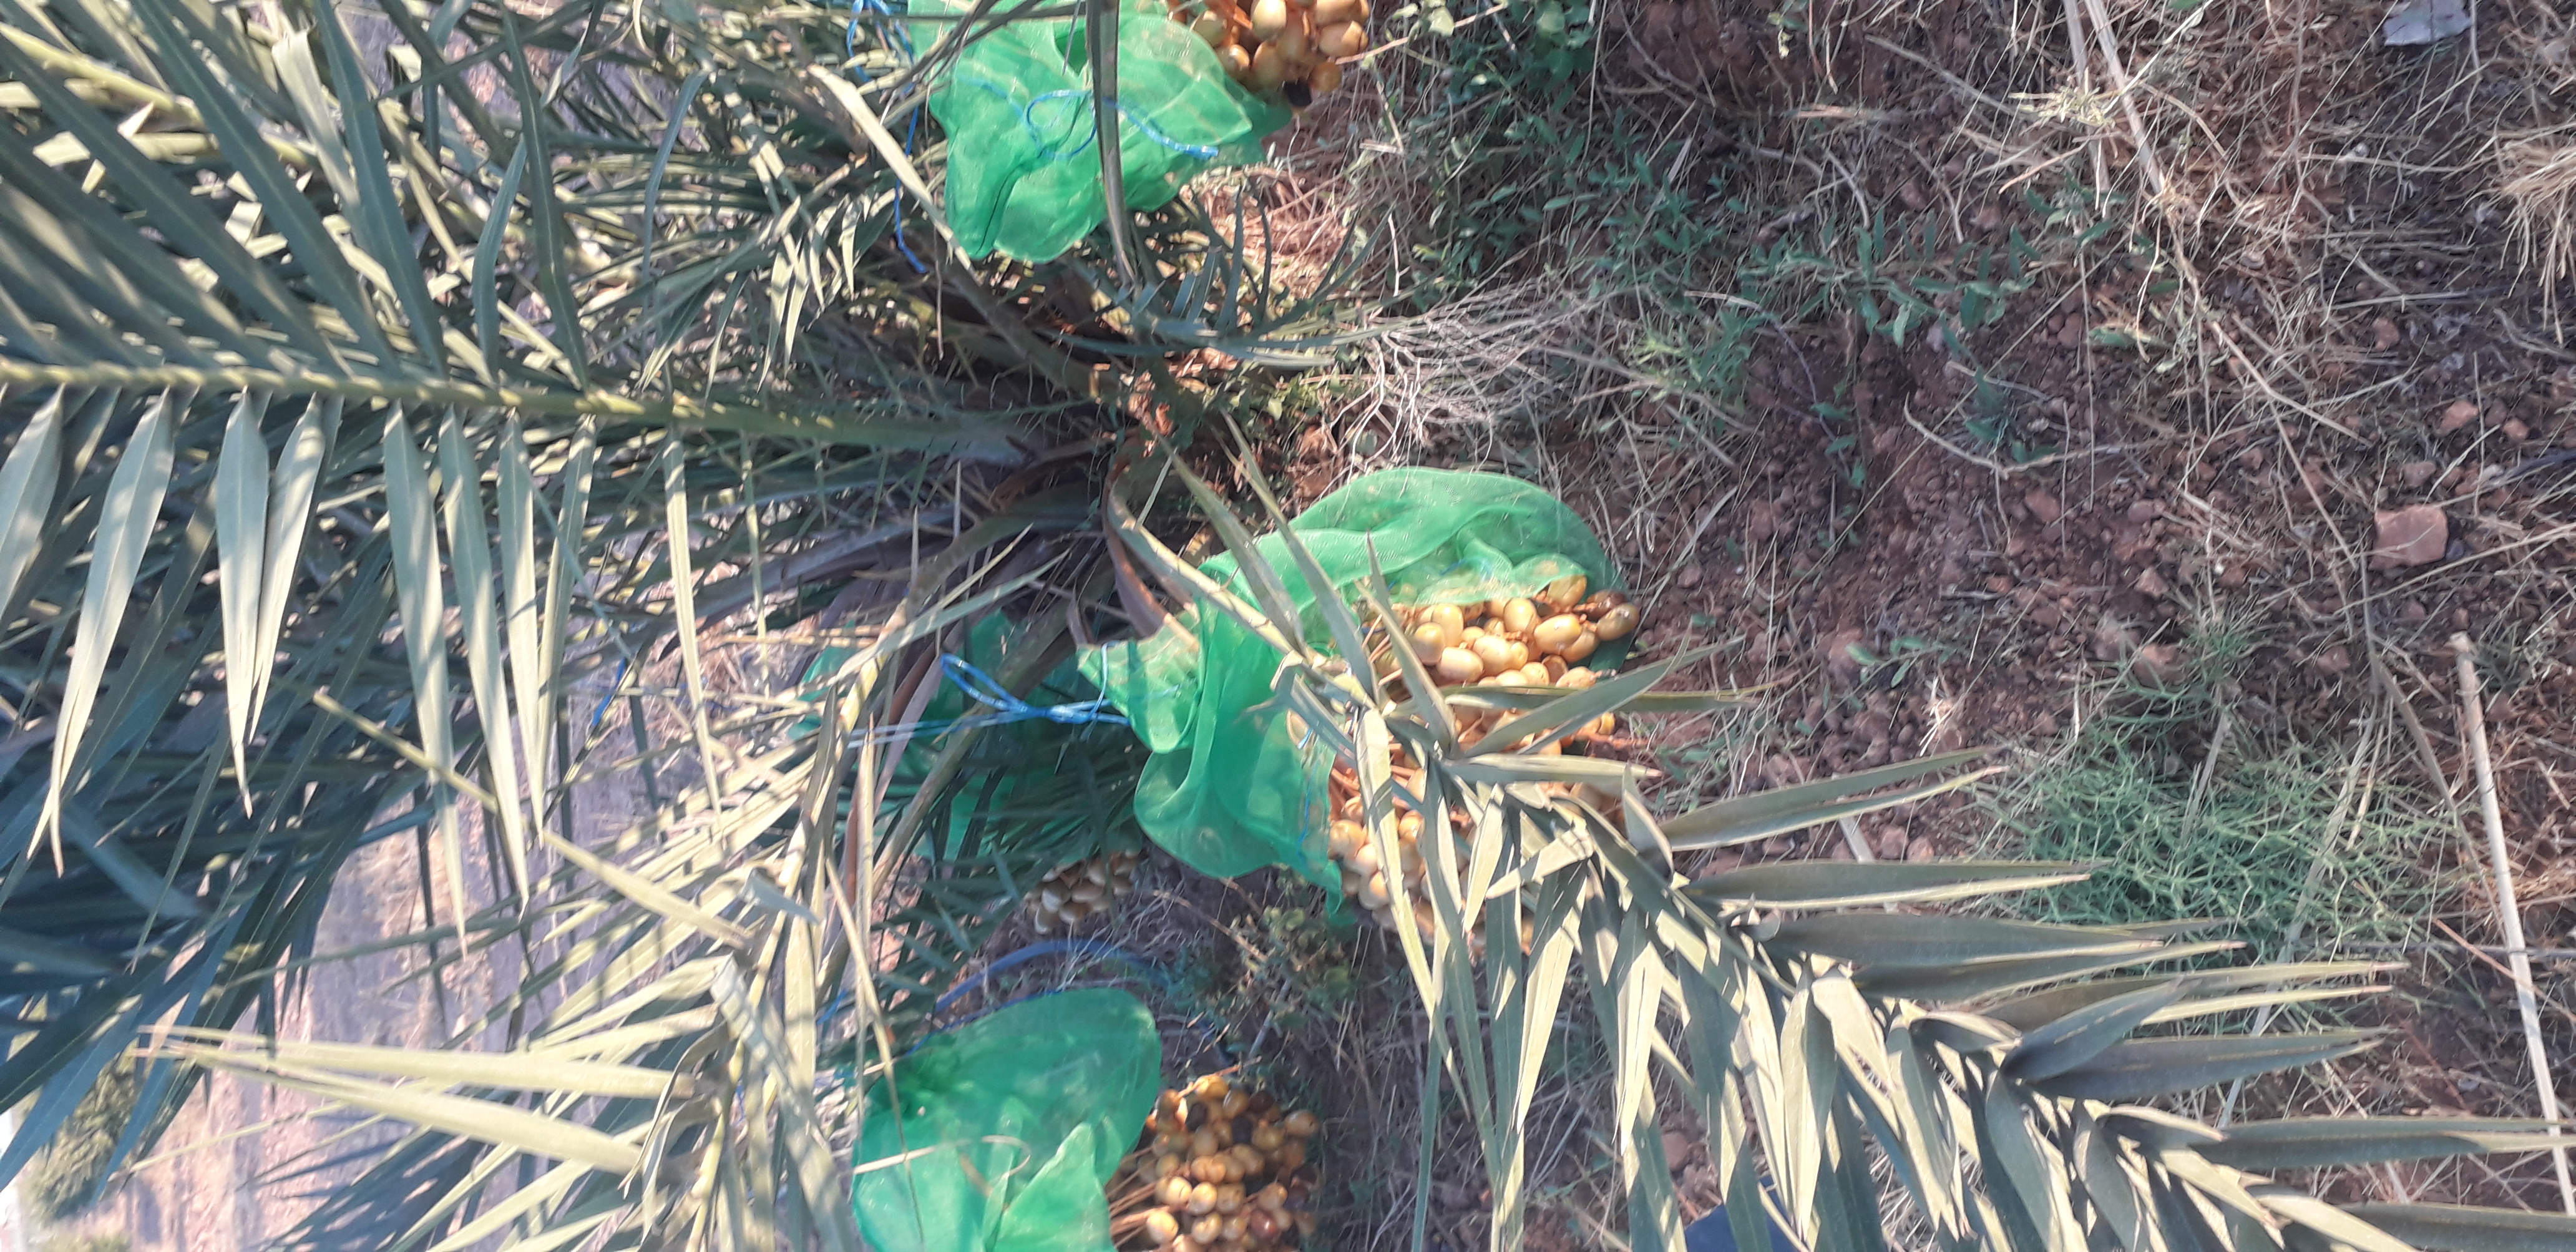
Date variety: Boufagous